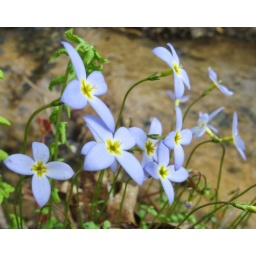
Some small blue flowers growing along the spring down the slope from our house in Brevard, NC. (Transylvania County)